Bric del Dente

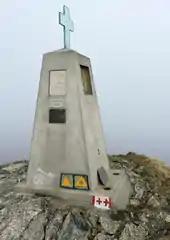
Summit pillar.

The mountain stands on the Adriatic / Ligurian drainage divide between Passo del Faiallo and Passo del Turchino. It belongs to the province of Genoa, in Liguria. Its summit is a tripoint at which the valleys of Cerusa, Orba and Stura di Ovada meet. Sella Bernè (894 m) divides Bric del Dente from the neighbouring Monte Giallo (at East, 969 m), while a saddle at 931 m divides it from Monte Reixa (westwards, 1183 m). The top of the mountain is marked by a memorial pillar overlooked by a small summit cross.